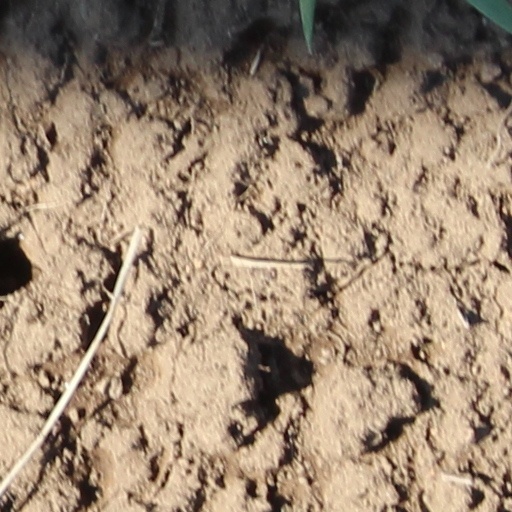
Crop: wheat